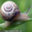
Label: snail